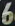
Number: 6